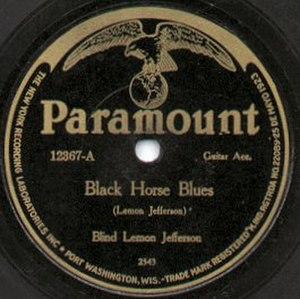
Lemon Henry Jefferson, dit Blind Lemon Jefferson, né le 24 septembre 1893 à Coutchman au Texas et mort le 19 décembre 1929 à Chicago, est un chanteur et guitariste de blues américain. Il reste un des chanteurs de blues les plus populaires des années 1920. En tout, sa carrière en studio ne dépasse pas trois ans.